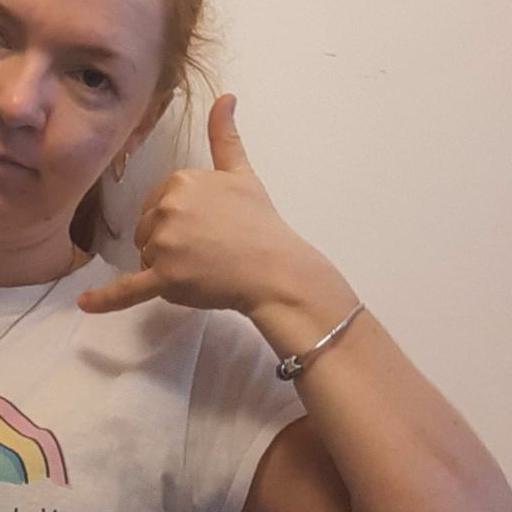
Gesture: call